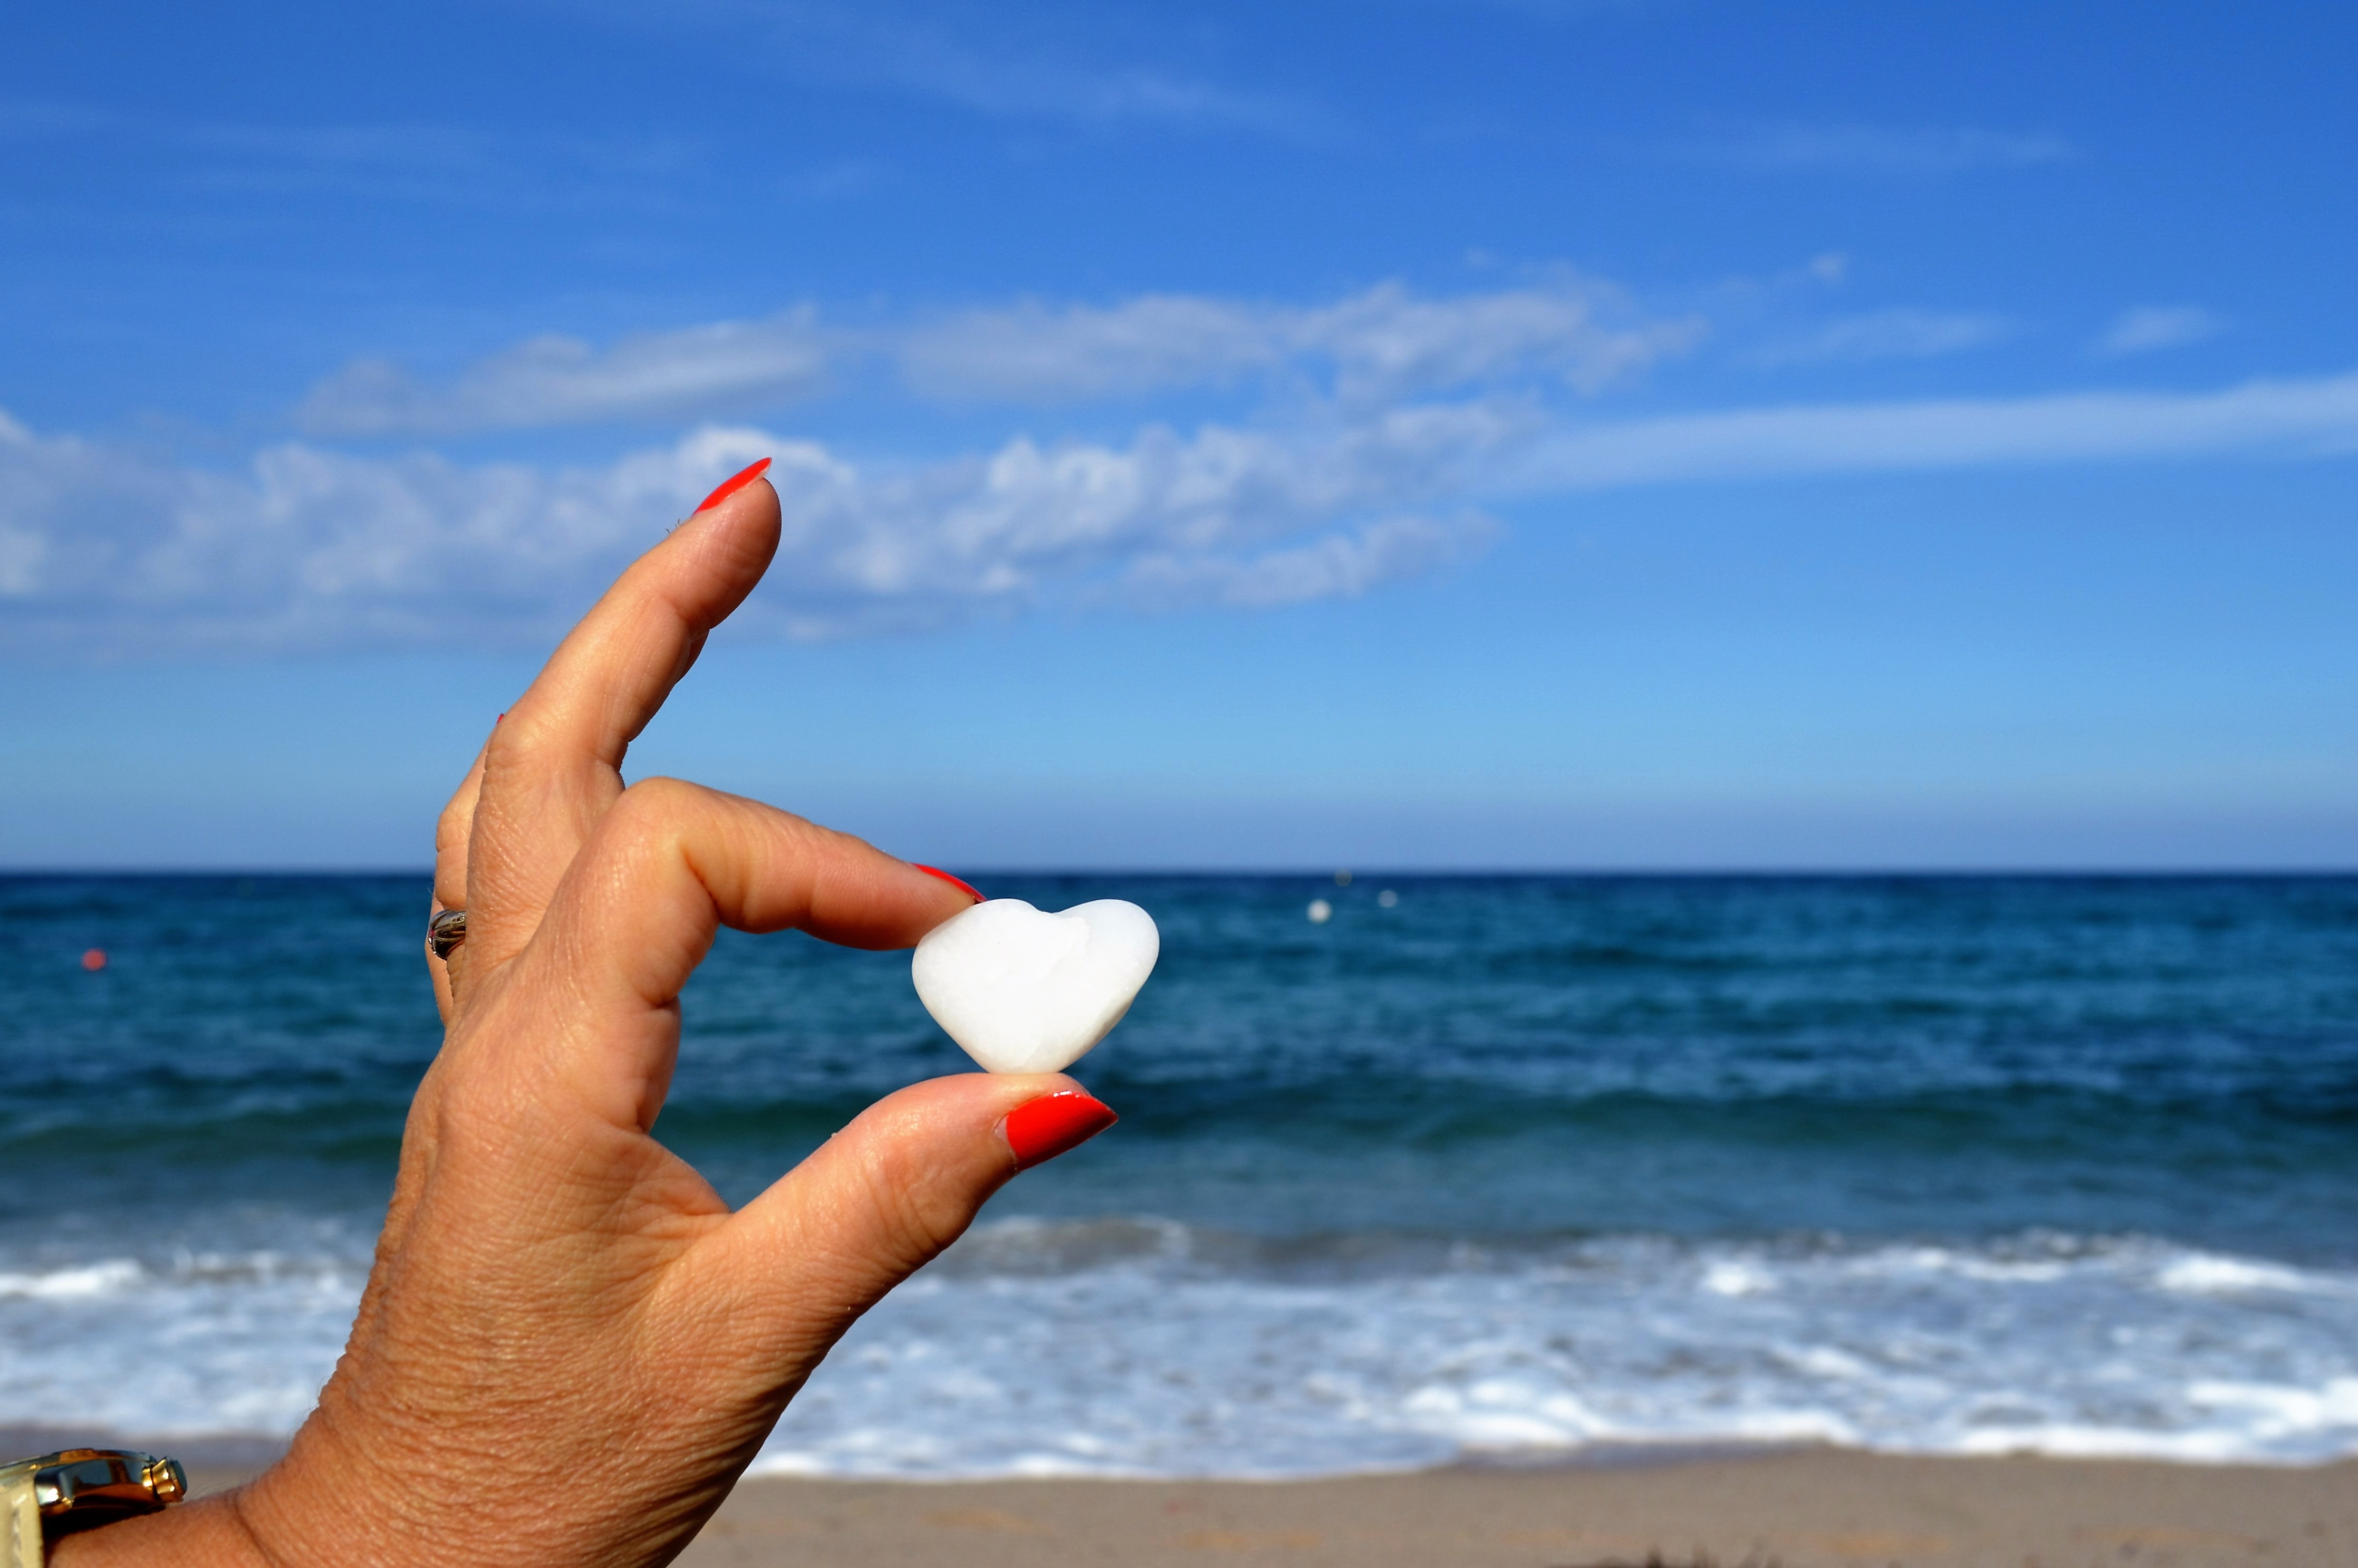
hand, beach, sea, coast, sand, ocean, horizon, shore, wave, vacation, leg, heart, body of water, hands, sports, pierre, cape, valentine's day, surfing equipment and supplies, sun tanning